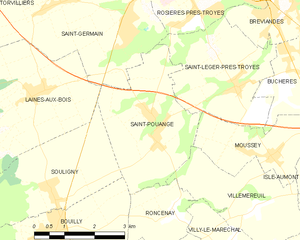
Carte des communes françaises: Saint-Pouange